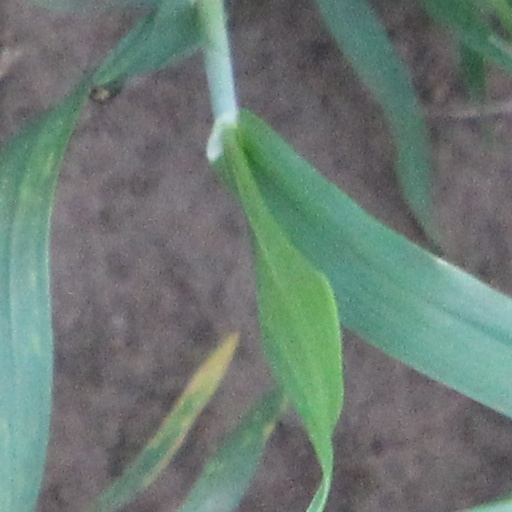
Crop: wheat